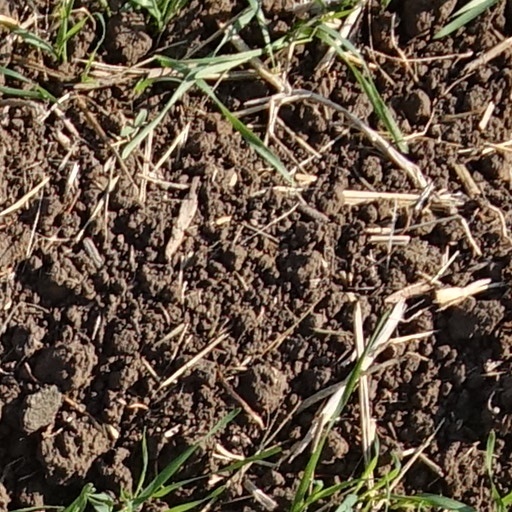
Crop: wheat